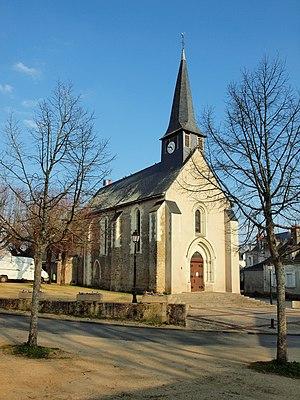
Pellouailles-les-Vignes (Maine-et-Loire, France)